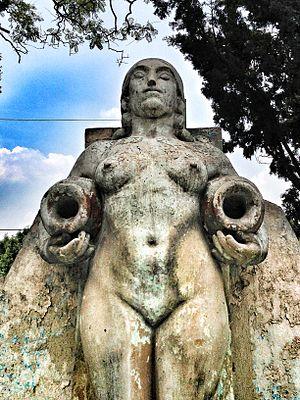
Luz Jiménez, ou Luciana est une modèle indigène du Mexique, conteuse nahuatl et informatrice linguistique de Milpa Alta.